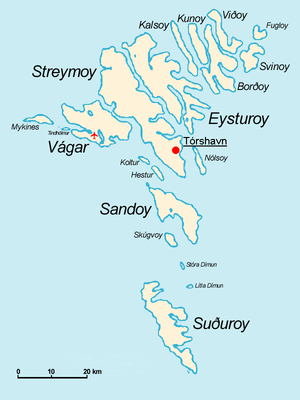
Vágar Lufthavn
Vágar Lufthavn markeret med et rødt fly
Vágar lufthavn er Færøernes eneste lufthavn. Den ligger ca 1,5 km fra bygden Sørvágur på øen Vágar.